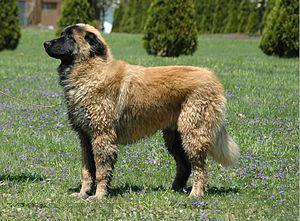
Le chien de la Serra da Estrela, également appelé chien de montagne portugais est une race de chiens originaire des montagnes de la Serra da Estrela au Portugal. D'origine inconnue, la race est cependant considérée comme l'une des plus anciennes du Portugal. Elle est très populaire au Portugal où elle représente la première race en termes d'inscriptions au registre d'élevage.